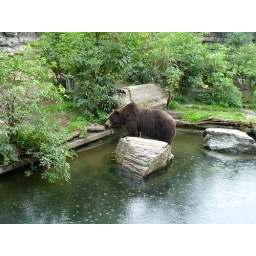
and on a rock in the middle of the water